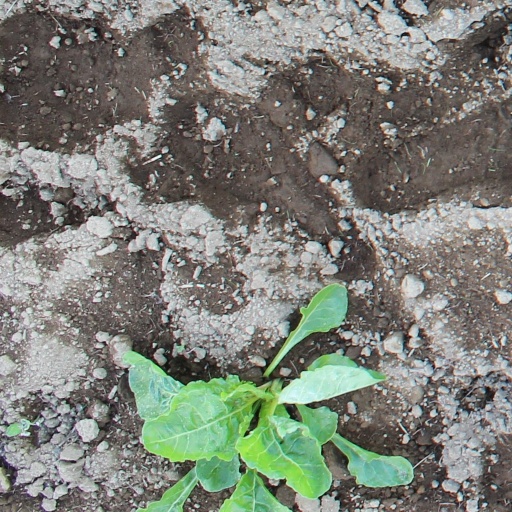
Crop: sugar beet